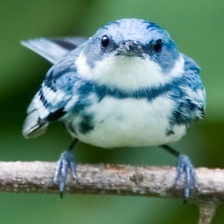
Species: CERULEAN WARBLER
Scientific name: SETOPHAGA CERULEA